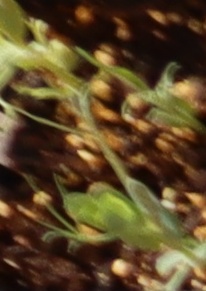
Label: Field Pea